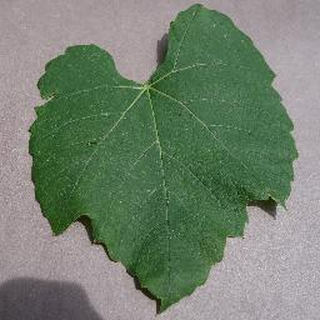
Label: healthy_grape